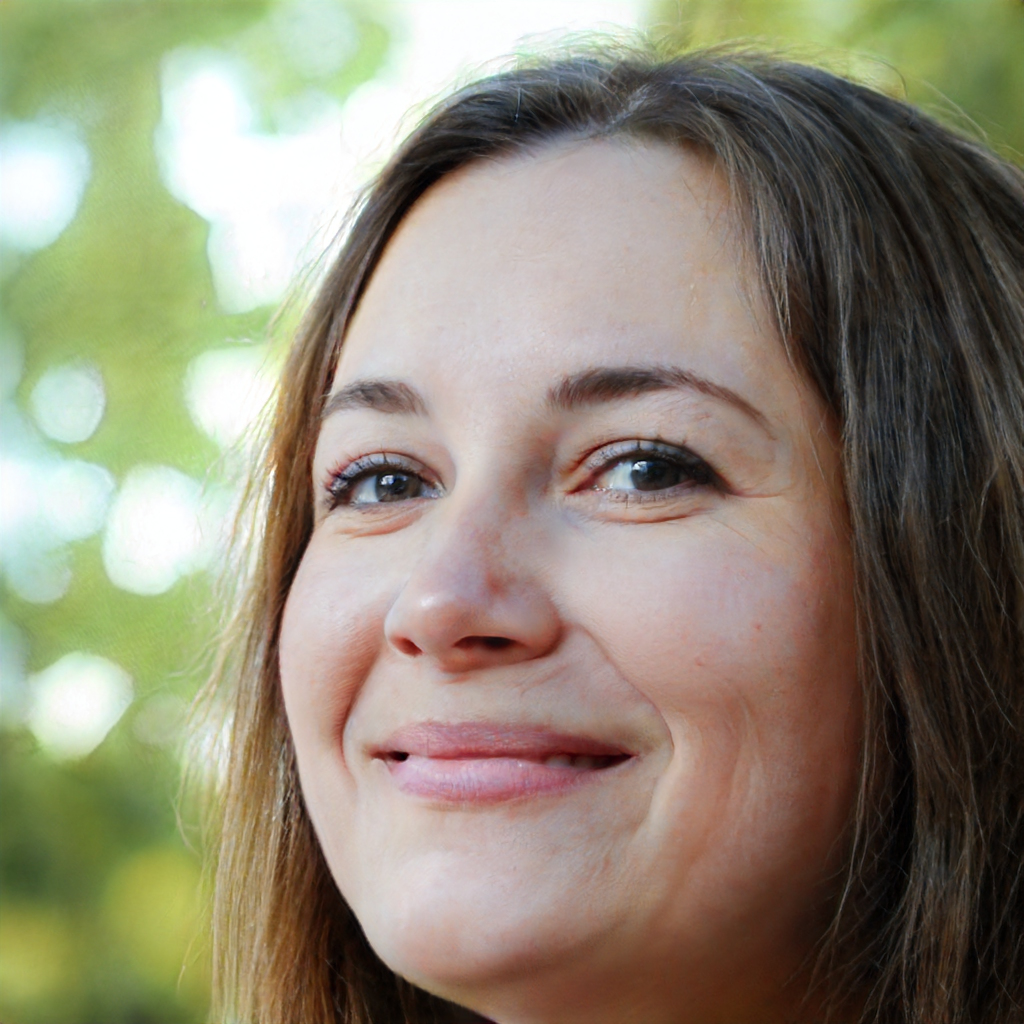
Gender: Female